Yorke Almshouses

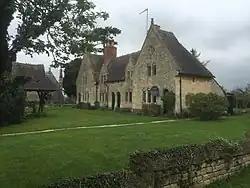

The Yorke Almshouses, Nos. 14–17 Church Row, Forthampton, Gloucestershire, England, are a range of four almshouses designed by the architect William Burges in 1865. The block is a Grade II listed building and the almshouses remain private residences.